Question: Please indicate a possible affordance area of catch_rugby_ball that can be used for catching
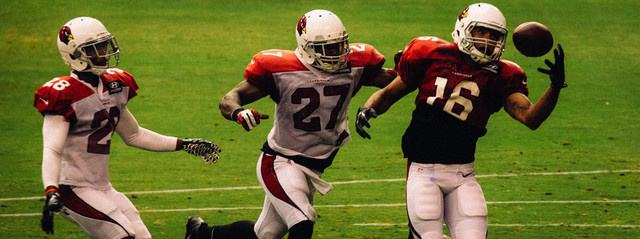
Answer: [507.5, 17.5, 560.5, 52.5]